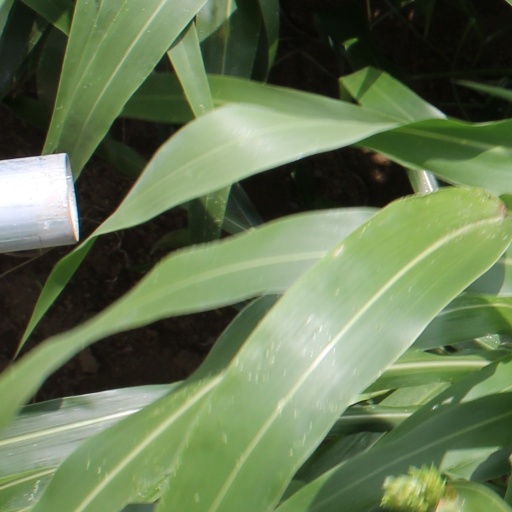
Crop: sorghum